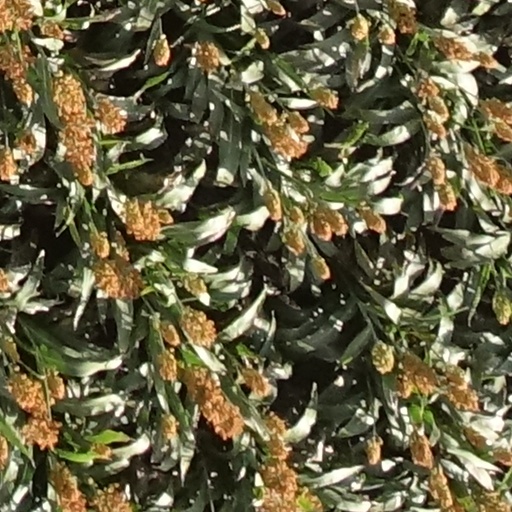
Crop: sorghum